Ormesby

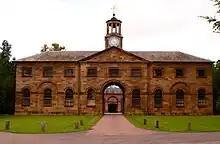
Ormesby Hall Stables

The manor of Ormesby was acquired by the Pennyman family when they bought up lands formerly owned by Gisborough Priory. As soon as the first parcel of land was acquired, in about 1600, they set about building what would have been little more than a large farmhouse and was probably on the site of the medieval grange buildings. More of the surrounding land was bought until the family owned the whole manor of Ormesby.